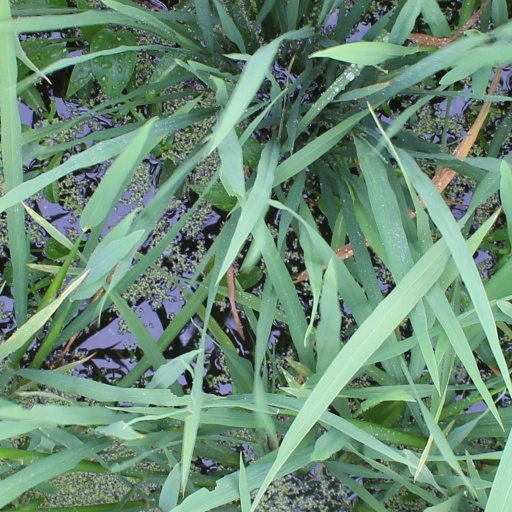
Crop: rice